Bon Haven

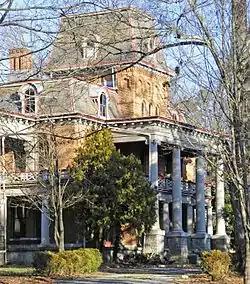
Bon Haven, February 2012

Bon Haven, also known as The Cleveland House, was an historic house located in Spartanburg, Spartanburg County, South Carolina. It was built about 1884, and was a two-story, brick Second Empire style dwelling with 1920s Neo-Classical style additions. It featured a mansard roof, central tower and massive Ionic order columns and portico. Its builder, John B. Cleveland, was a founder and trustee of Converse College, a trustee of Wofford College, and played a role in the establishment of Spartanburg's city school system. It was listed on the National Register of Historic Places in 1976.